Languages of Bolivia

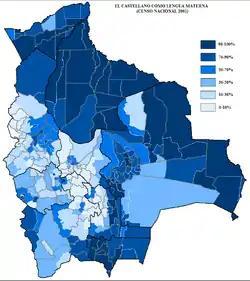
Native Spanish speakers: 44.89%.

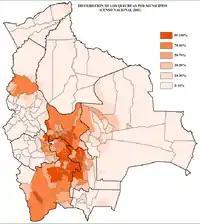
Native Quechua speakers: 25.08%.

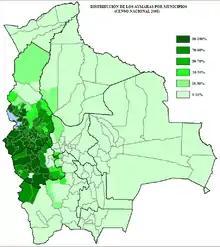
Native Aymara speakers: 16.77%.

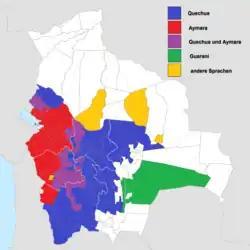
Prevalent indigenous language by municipality. Only languages >20% displayed. Based on 2001 census.

The following languages are listed as official languages in the Constitution of Bolivia.